Pedro Téllez-Girón y de la Cueva, 1st Duke of Osuna

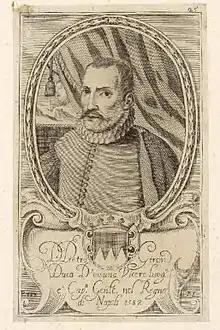
Pedro Téllez Portrait

Pedro Téllez-Girón, 1st Duke of Osuna, 5th count of Ureña (29 July 1537 – 13 September 1590) was a Spanish nobleman and administrator.